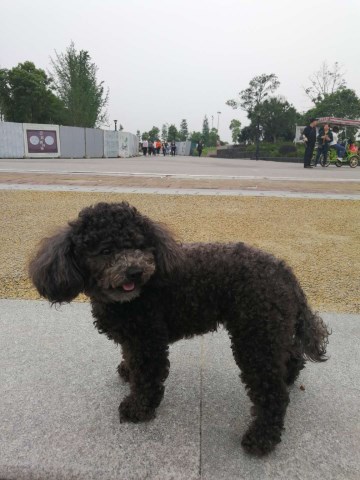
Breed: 7449-n000128-teddy